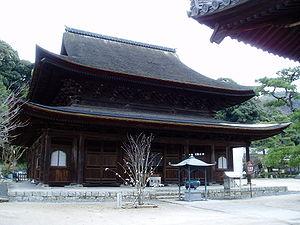
Le terme « trésor national » est utilisé au Japon depuis 1897 pour désigner les biens les plus précieux du patrimoine culturel du Japon bien que la définition et les critères aient changé depuis la création du terme. Les bâtiments des temples bouddhistes de cette liste ont été classés Trésors nationaux du Japon quand la loi pour la protection des biens culturels est entrée en vigueur le 9 juin 1951. Les pièces sont choisies par le ministère de l'Éducation, de la Culture, des Sports, des Sciences et de la Technologie sur le fondement de leur « valeur artistique ou historique particulièrement élevée ». Cette liste présente 152 entrées de bâtiments de temples Trésors nationaux de la fin du VIIᵉ siècle classique au début de l'époque d'Edo moderne du XIXᵉ siècle. Le nombre d'édifices répertoriés dans cette liste est supérieur à 152, parce que, dans certains cas, des groupes de bâtiments liés entre eux sont réunis pour former une seule entrée. Les structures comprennent des bâtiments principaux tels que le kon-dō, le hon-dō, le butsuden, des pagodes, des portes, un beffroi, des couloirs et d'autres bâtiments et édifices qui font partie d'un temple bouddhiste.